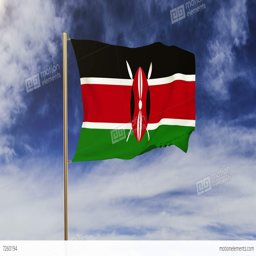
flag waving in the wind .